Japanese Grand Prix

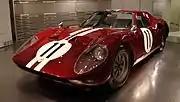
Prince R380 (1966)

The first Japanese Grand Prix was run as a sports car race at the Suzuka Circuit south west of Nagoya in May 1963. In 1964, the race was held at Suzuka again. This marked the beginning of motor racing in earnest in Japan. For the next eight installments, however, the non-championship Grand Prix was run at the Fuji Speedway, west of Yokohama and west of the Japanese capital of Tokyo. At the time, the circuit (which was actually an incomplete circuit) featured Daiichi, the opening banked turn, which was the scene of many fatal accidents (removed in 1974). It was then run as a number of disciplines of motorsports, particularly Formula 2, sports cars and Can-Am-type sprint racing.